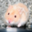
Label: hamster